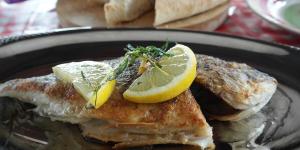
pescado al horno con aceite y limon